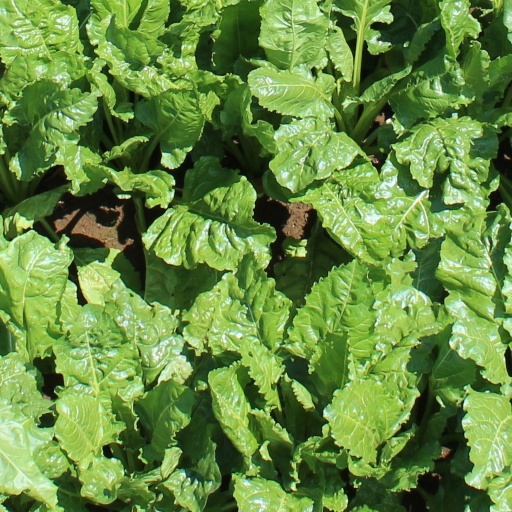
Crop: sugar beet